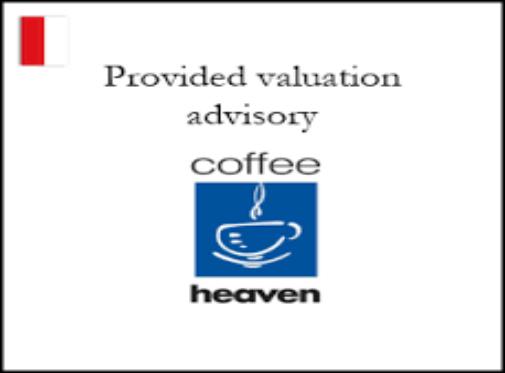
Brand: coffeeheaven
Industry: Food